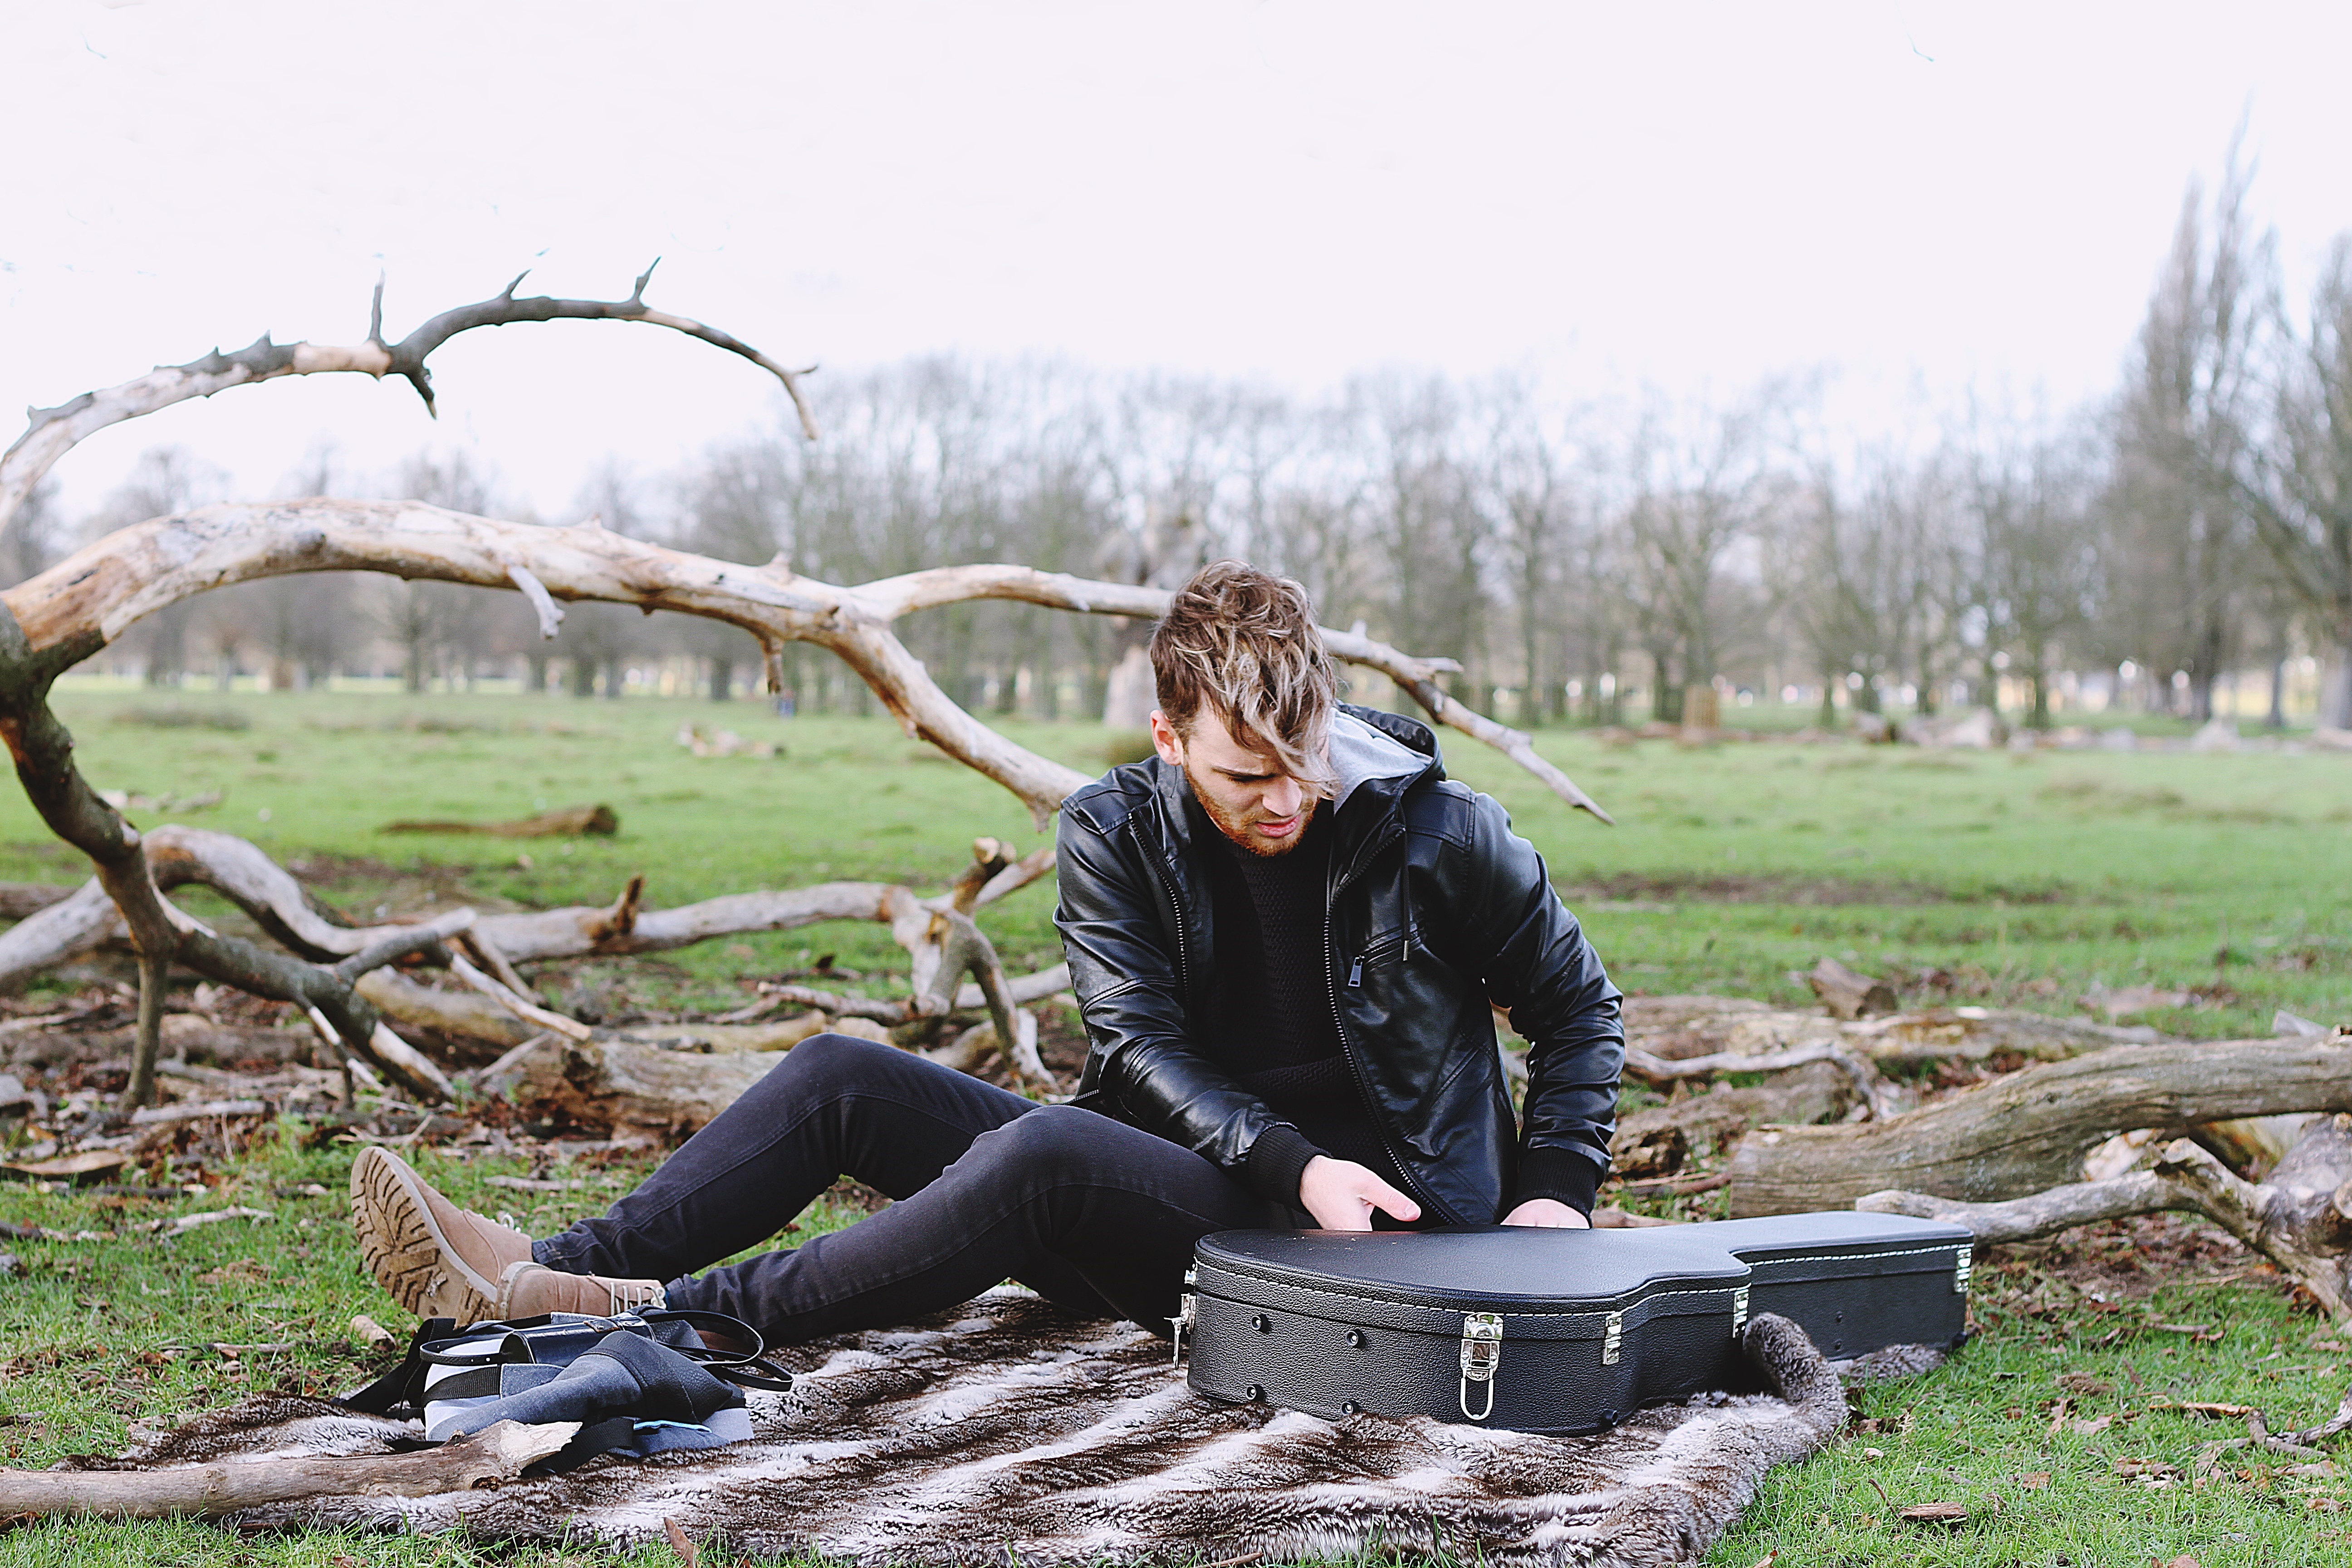
tree, nature, spring, rural area